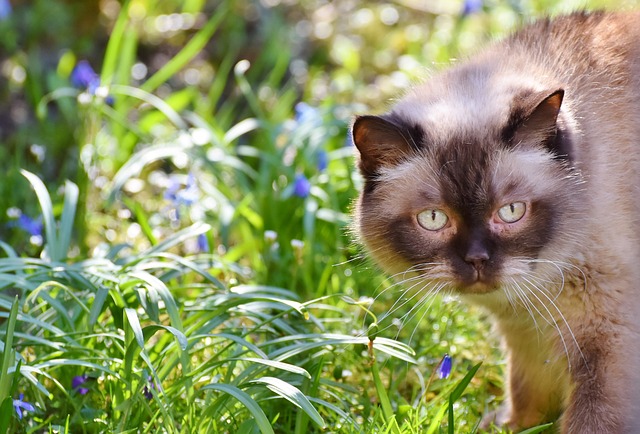
Label: cat